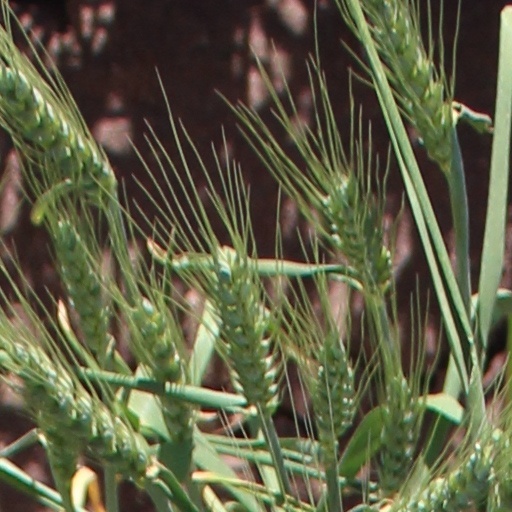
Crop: wheat